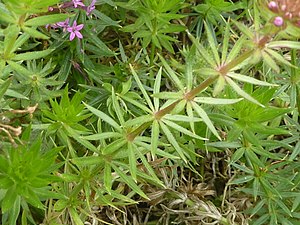
Rosenskovmærke / Galleri
Blade.
Rosenskovmærke er en lav, krybende staude med tynde skud og kransstillede, nåleagtige blade. Blomsterne er lyserøde, og planten bruges i haver og parker som bunddække i fuld sol.